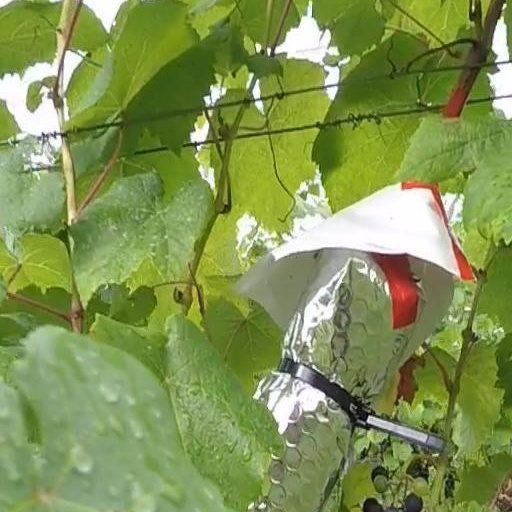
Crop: grape